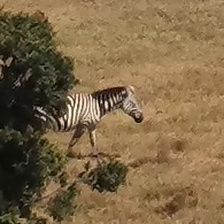
Pose orientation: right